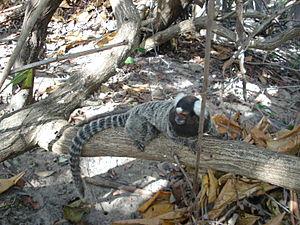
Ouistiti oreillard